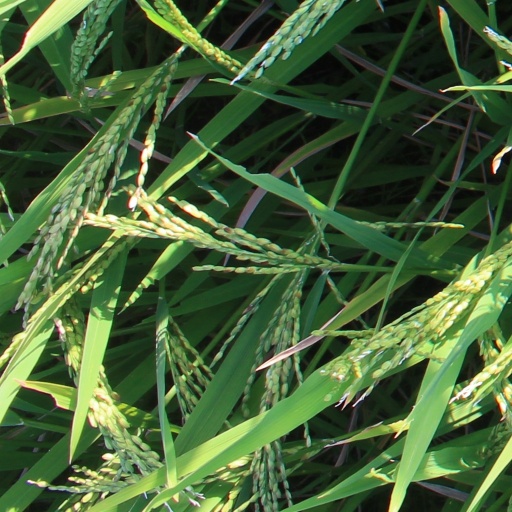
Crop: rice